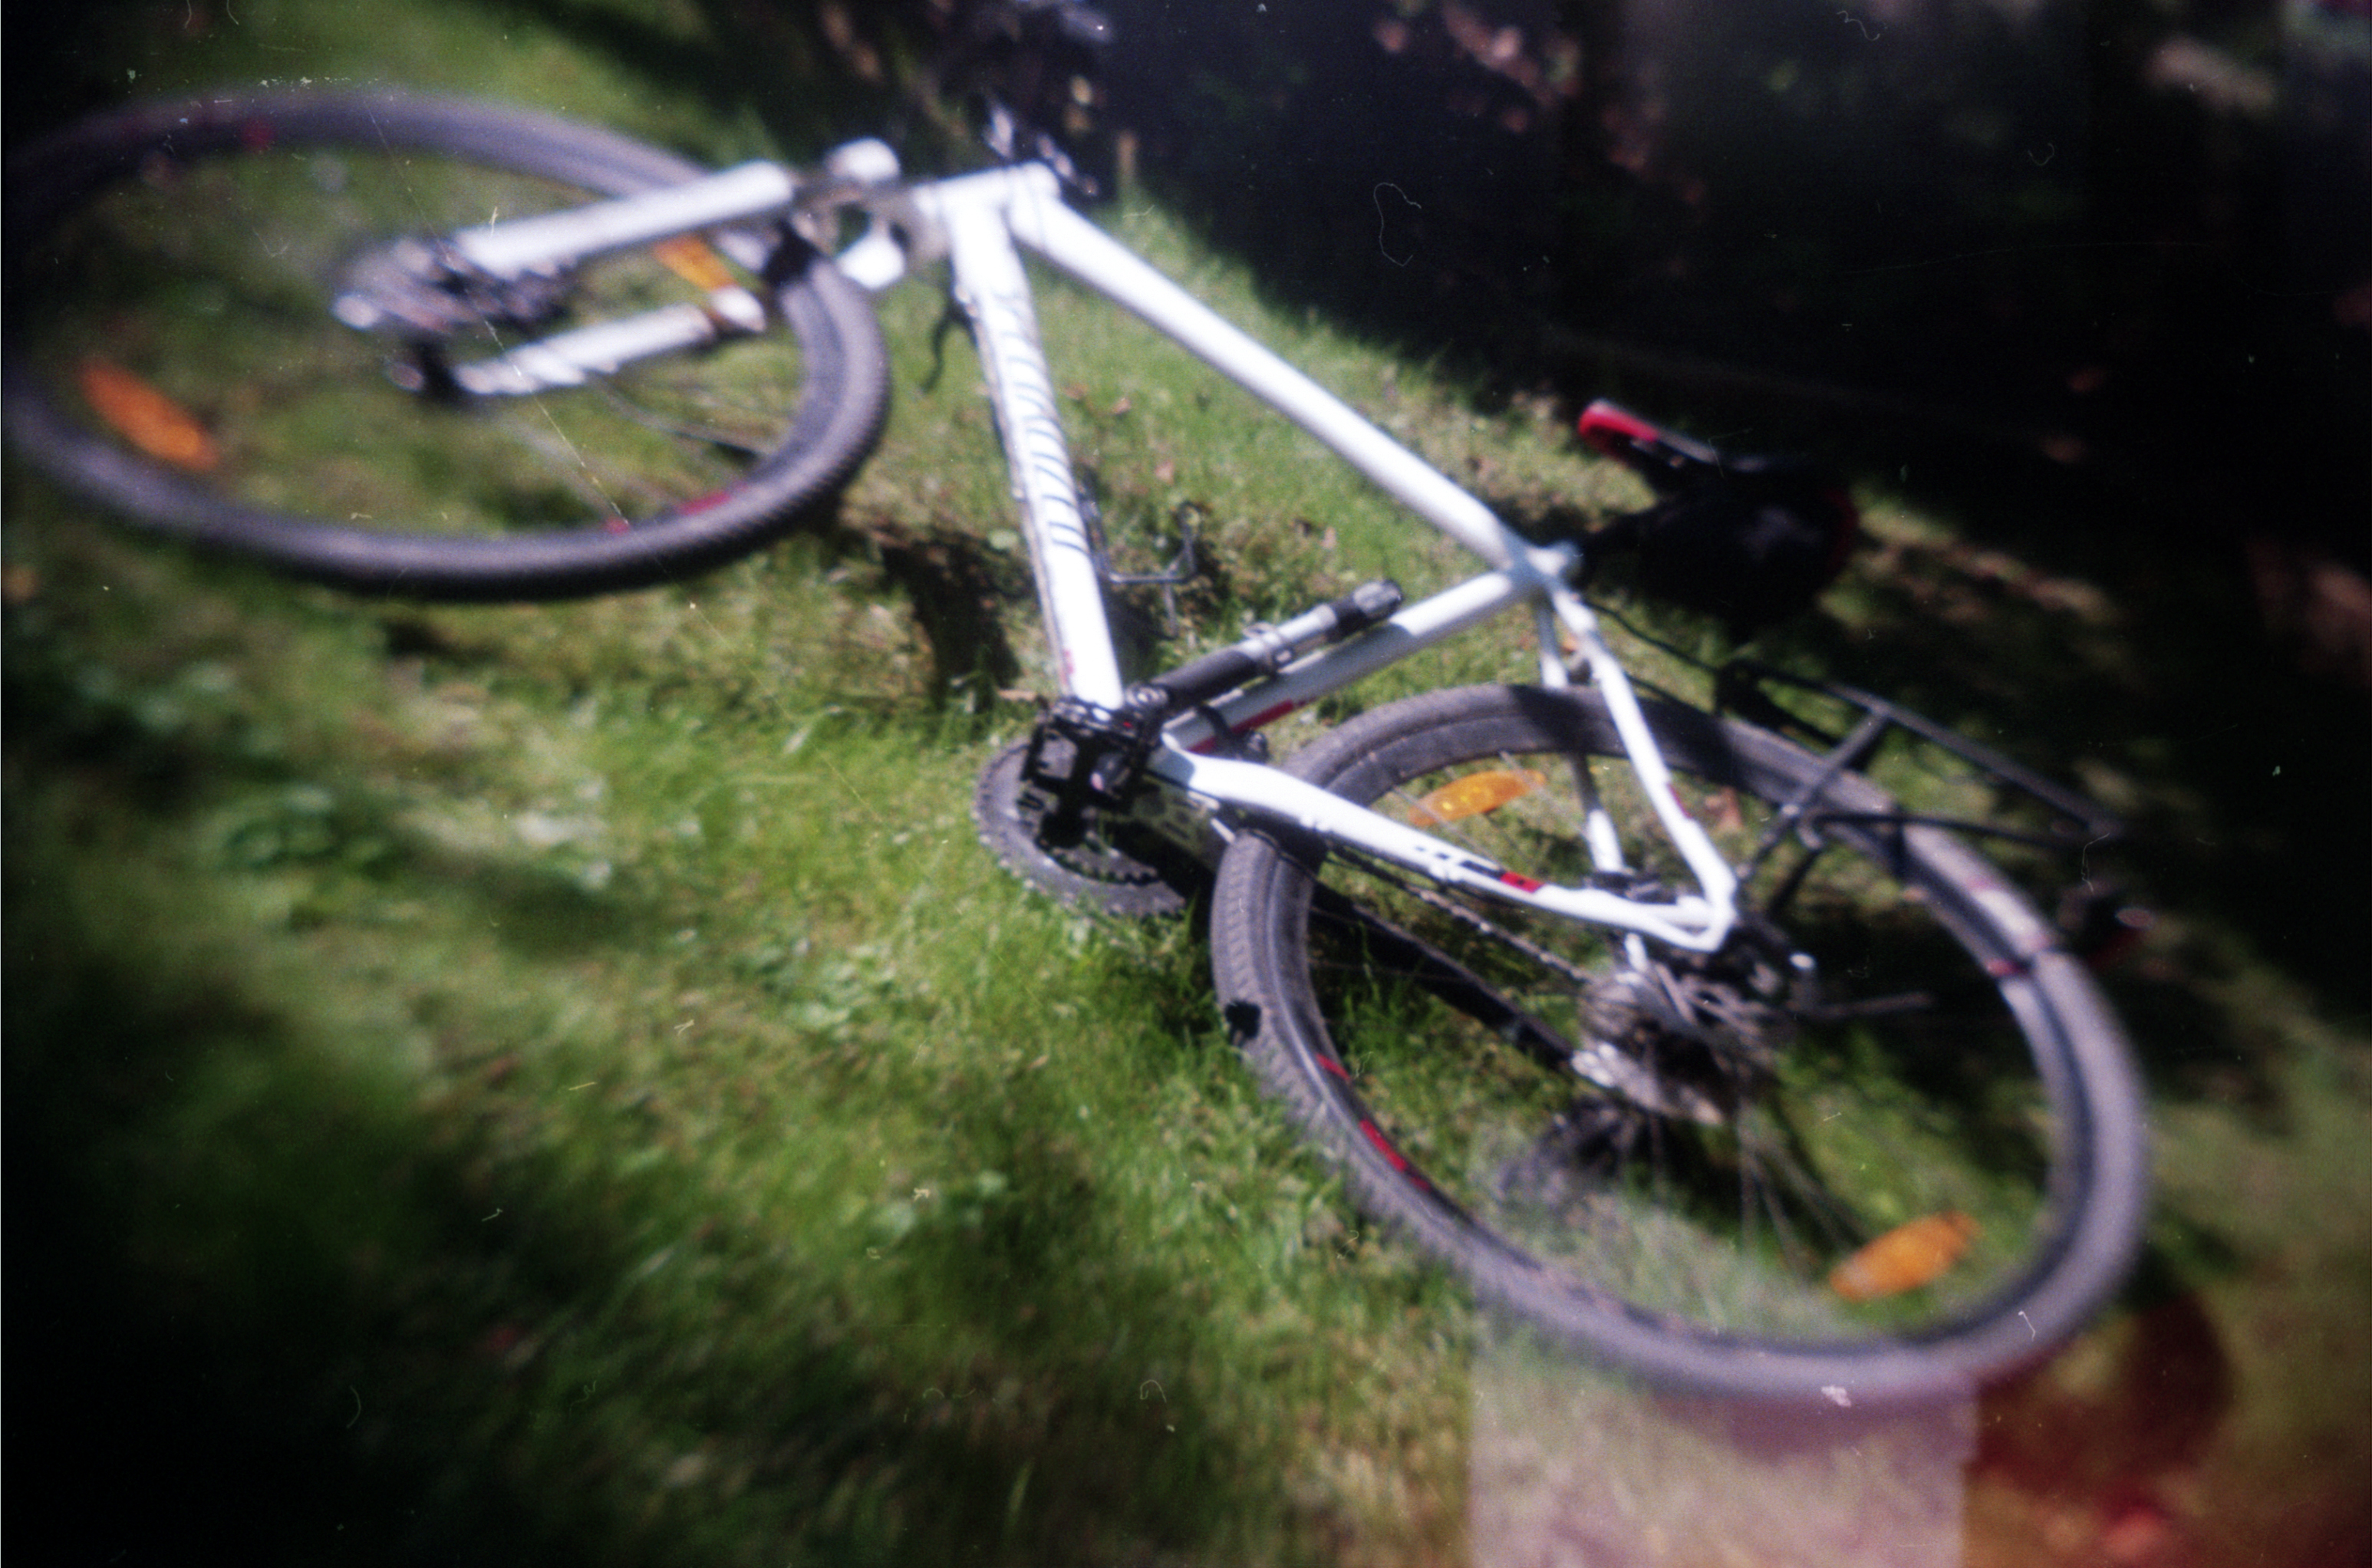
wheel, bicycle, vehicle, sports equipment, mountain bike, cycling, freeride, mountain biking, bicycle frame, land vehicle, cycle sport, cyclo cross bicycle, cyclo cross, bicycle racing, downhill mountain biking, bmx bike, road bicycle, racing bicycle, hybrid bicycle